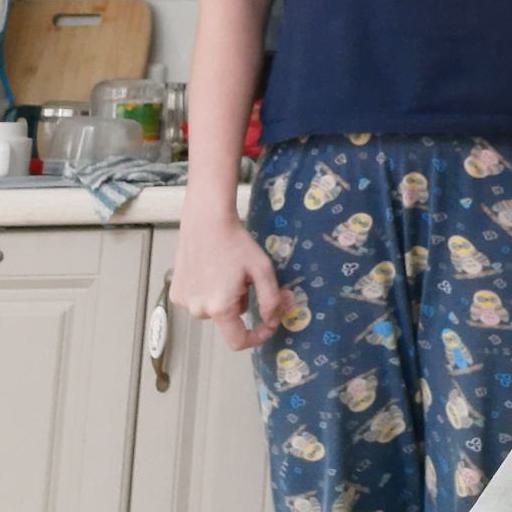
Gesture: no_gesture